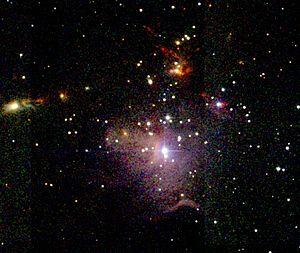
NGC 2071 est une nébuleuse par réflexion et une région HII située dans la constellation d'Orion. Cette nébuleuse a été découverte par l'astronome germano-britannique William Herschel en 1786.